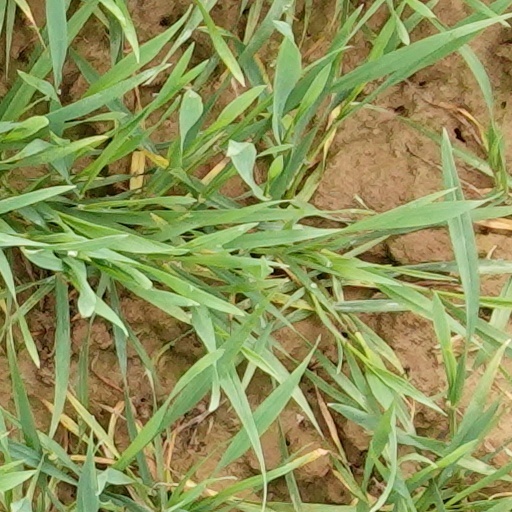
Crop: wheat